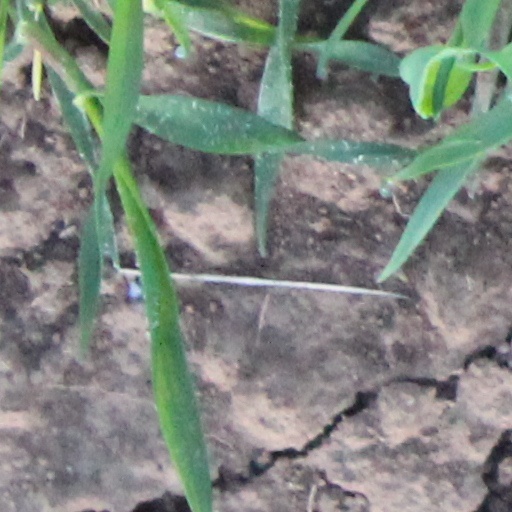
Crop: wheat